Benito Baranda

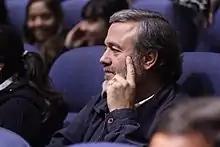

Benito José Baranda Ferrán (born 1 January 1959) is a Chilean psychologist who is a member of the Chilean Constitutional Convention.